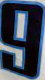
Number: 9